Bydgoszcz

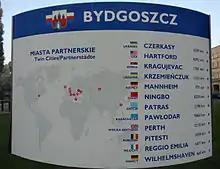
Twin town signs of Bydgoszcz

Muzeum Okręgowe im. Leona Wyczółkowskiego (Leon Wyczółkowski District Museum) is a municipally owned museum. Apart from a large collection of Leon Wyczółkowski's works, it houses permanent as well as temporary exhibitions of art. It is based in several buildings, including the old granaries on the Brda River and Mill Island and the remaining building of the Polish royal mint. Exploseum, a museum built around the World War II Nazi Germany munitions factory, is also part of it.